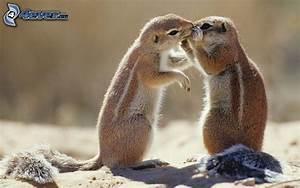
squirrel